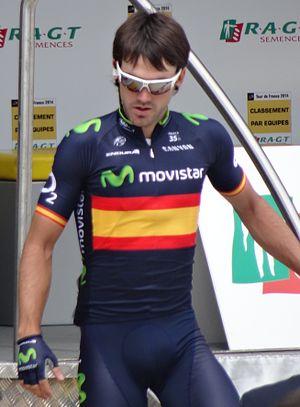
Reportage photographique réalisé le mardi 8 juillet à l'occasion du départ de la quatrième étape du Tour de France 2014 au Touquet-Paris-Plage, Nord-Pas-de-Calais, France.